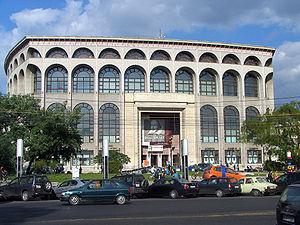
Le Théâtre national de Bucarest ou Théâtre national de Bucarest Ion Luca Caragiale, est l'un des théâtres nationaux de la Roumanie, située dans la capitale Bucarest sur la place de l'Université.